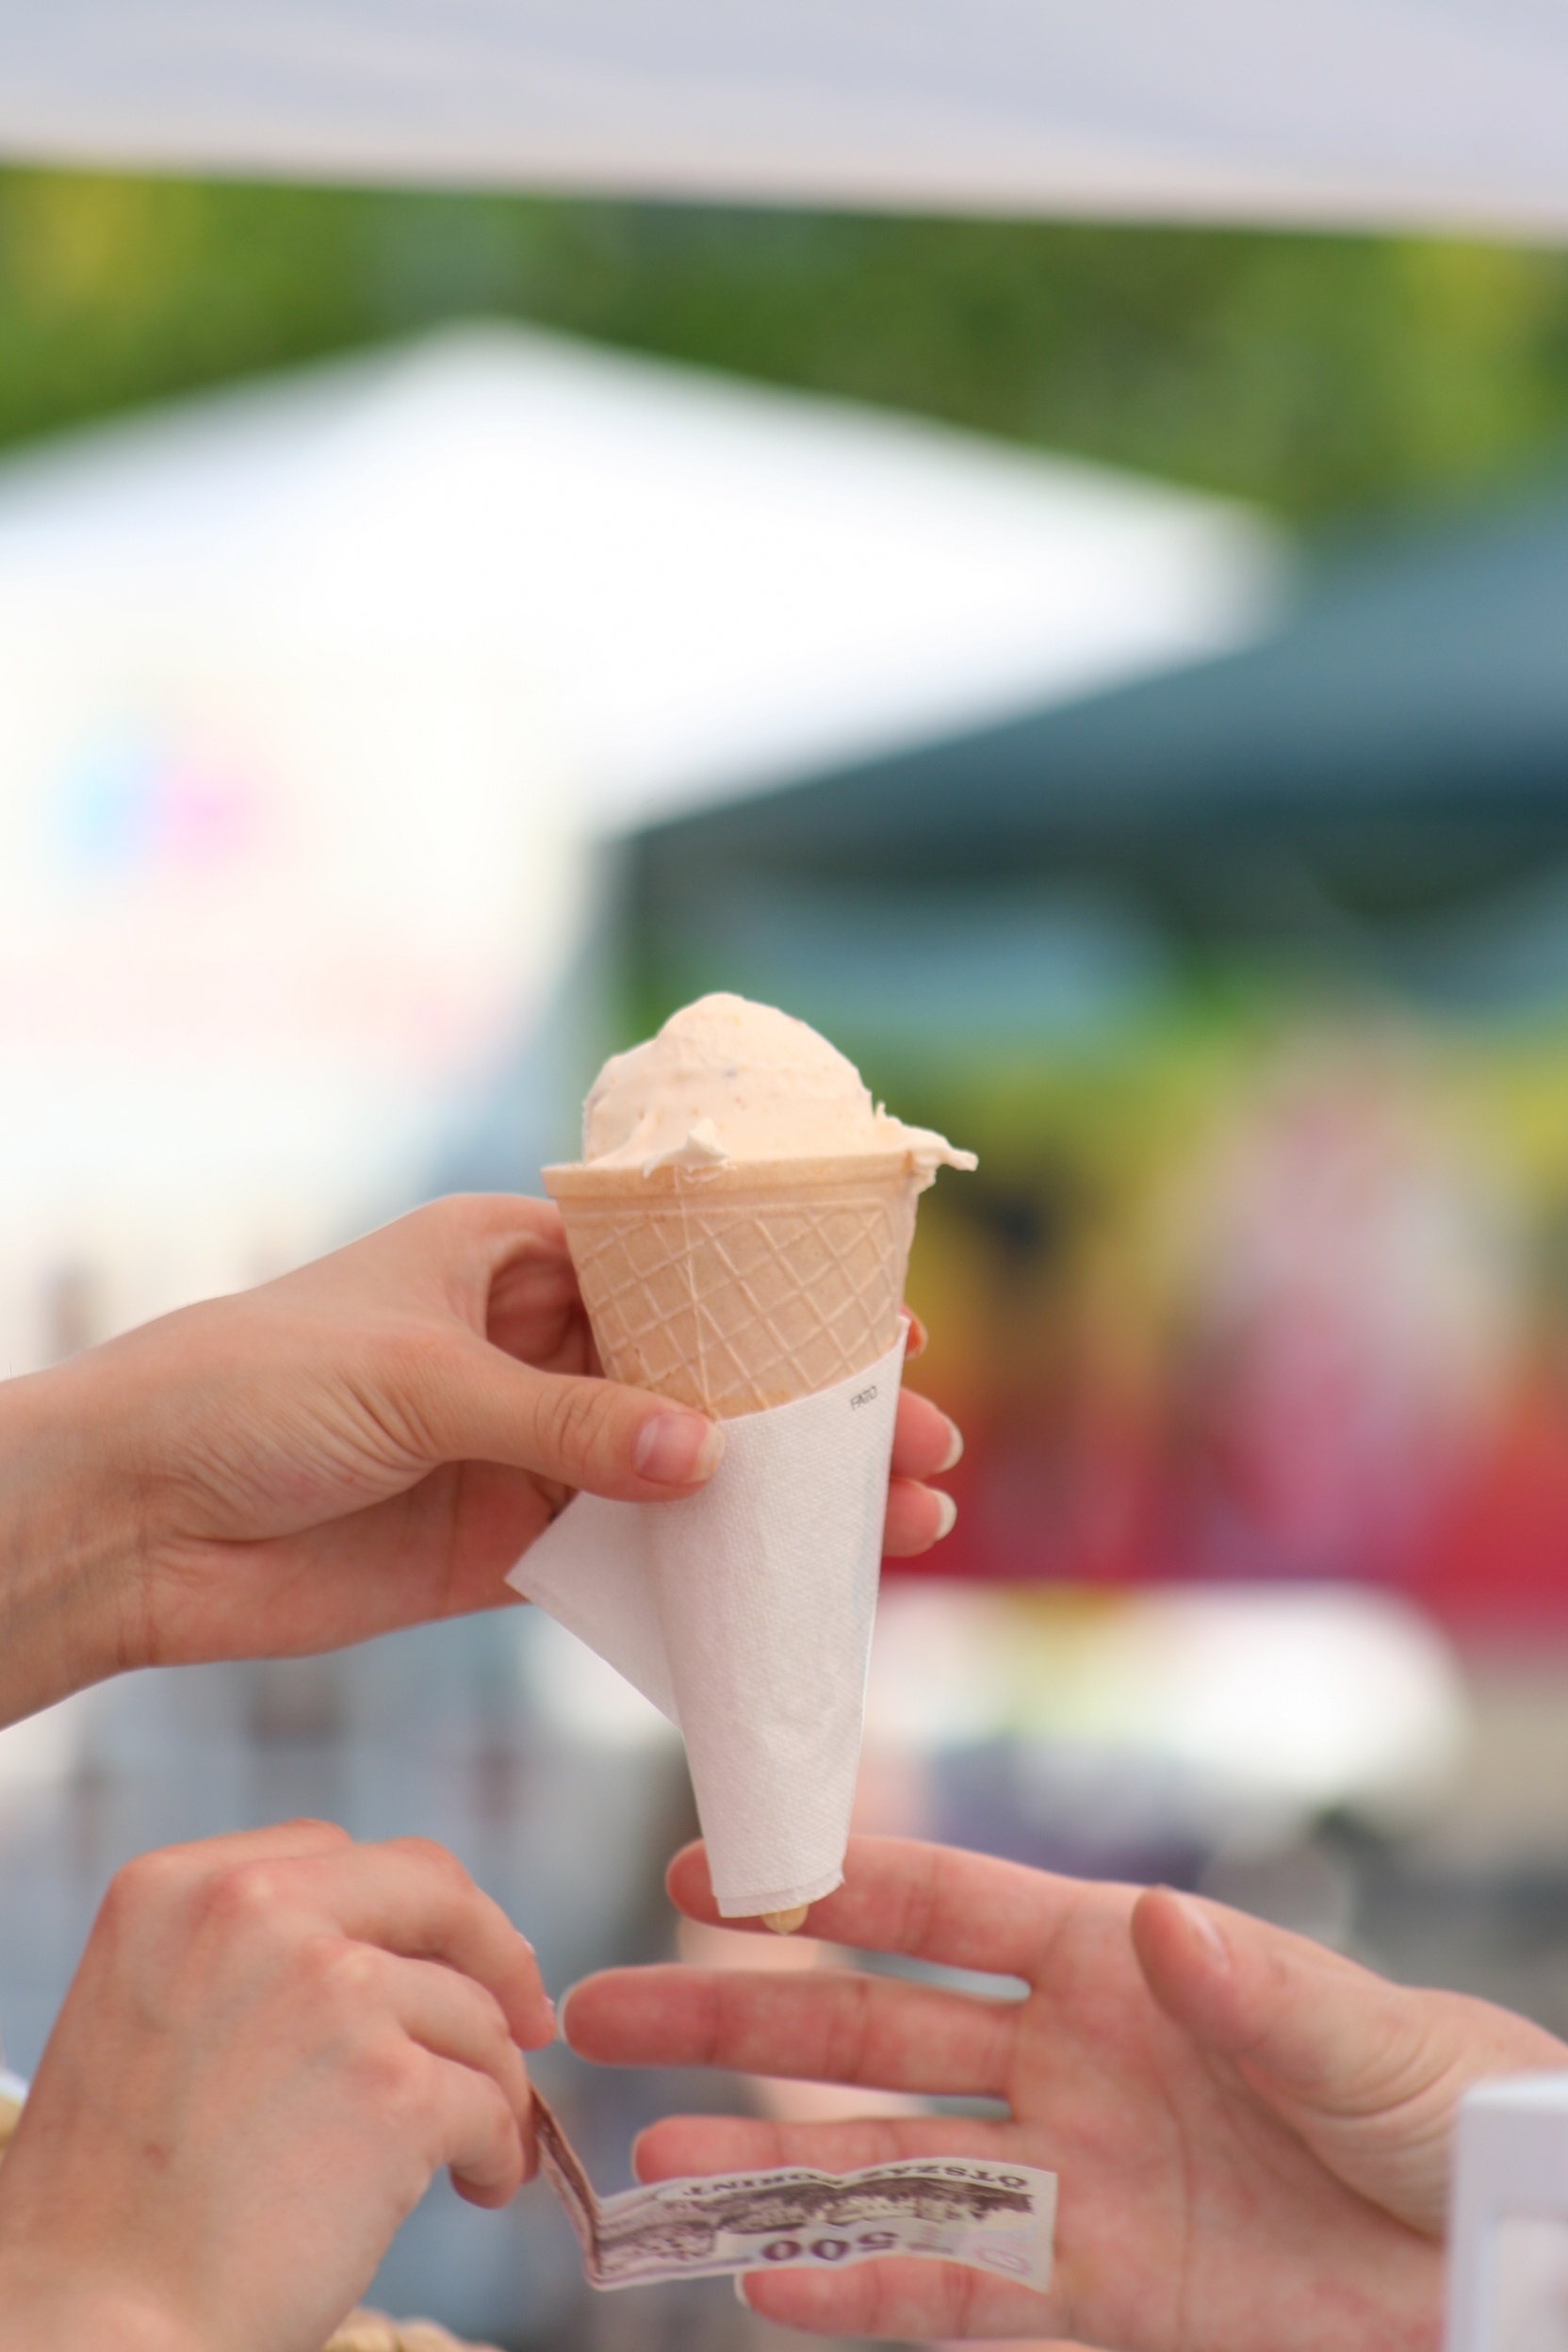
hand, finger, food, ice cream, vanilla, funnel, sense